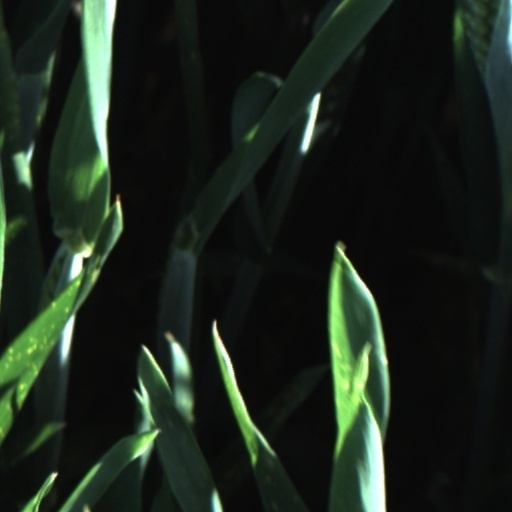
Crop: wheat